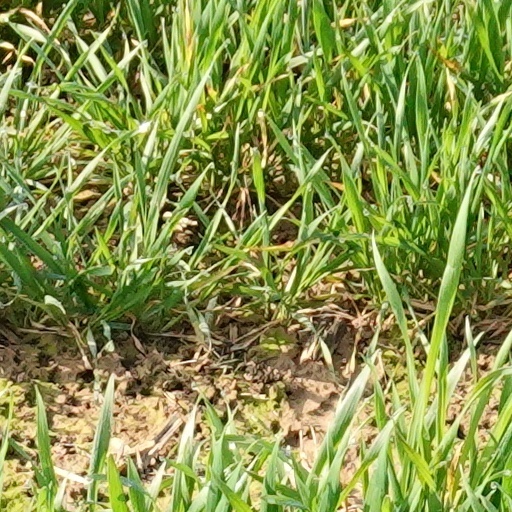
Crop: wheat